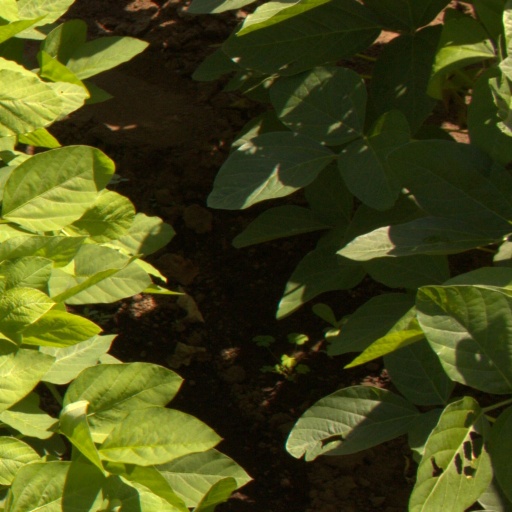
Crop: soybean